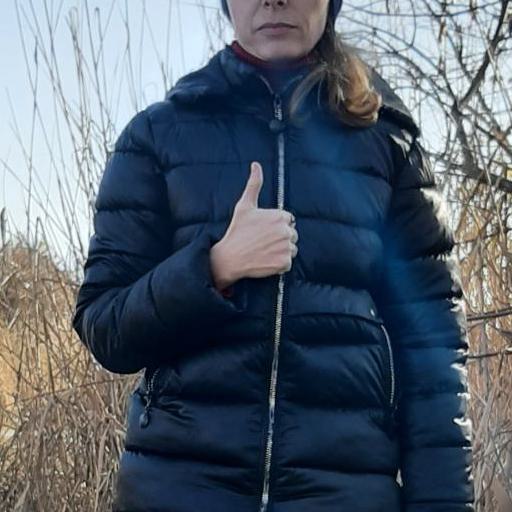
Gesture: like